Piasecki VZ-8 Airgeep

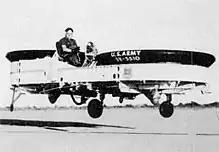
VZ-8P in 1959

It was re-engined with a single Turbomeca Artouste IIB turboshaft replacing the two piston engines, flying in this form in June 1959. After being loaned to the U.S. Navy for evaluation as the Model 59N where it was fitted with floats, it was returned to the Army and its engine replaced by a lighter and more powerful Garrett AiResearch TPE331-6 engine.